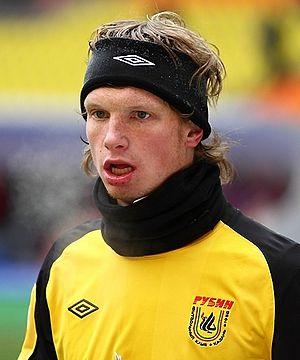
Giedrius est un prénom masculin lituanien. Sa variante féminine est Giedrė